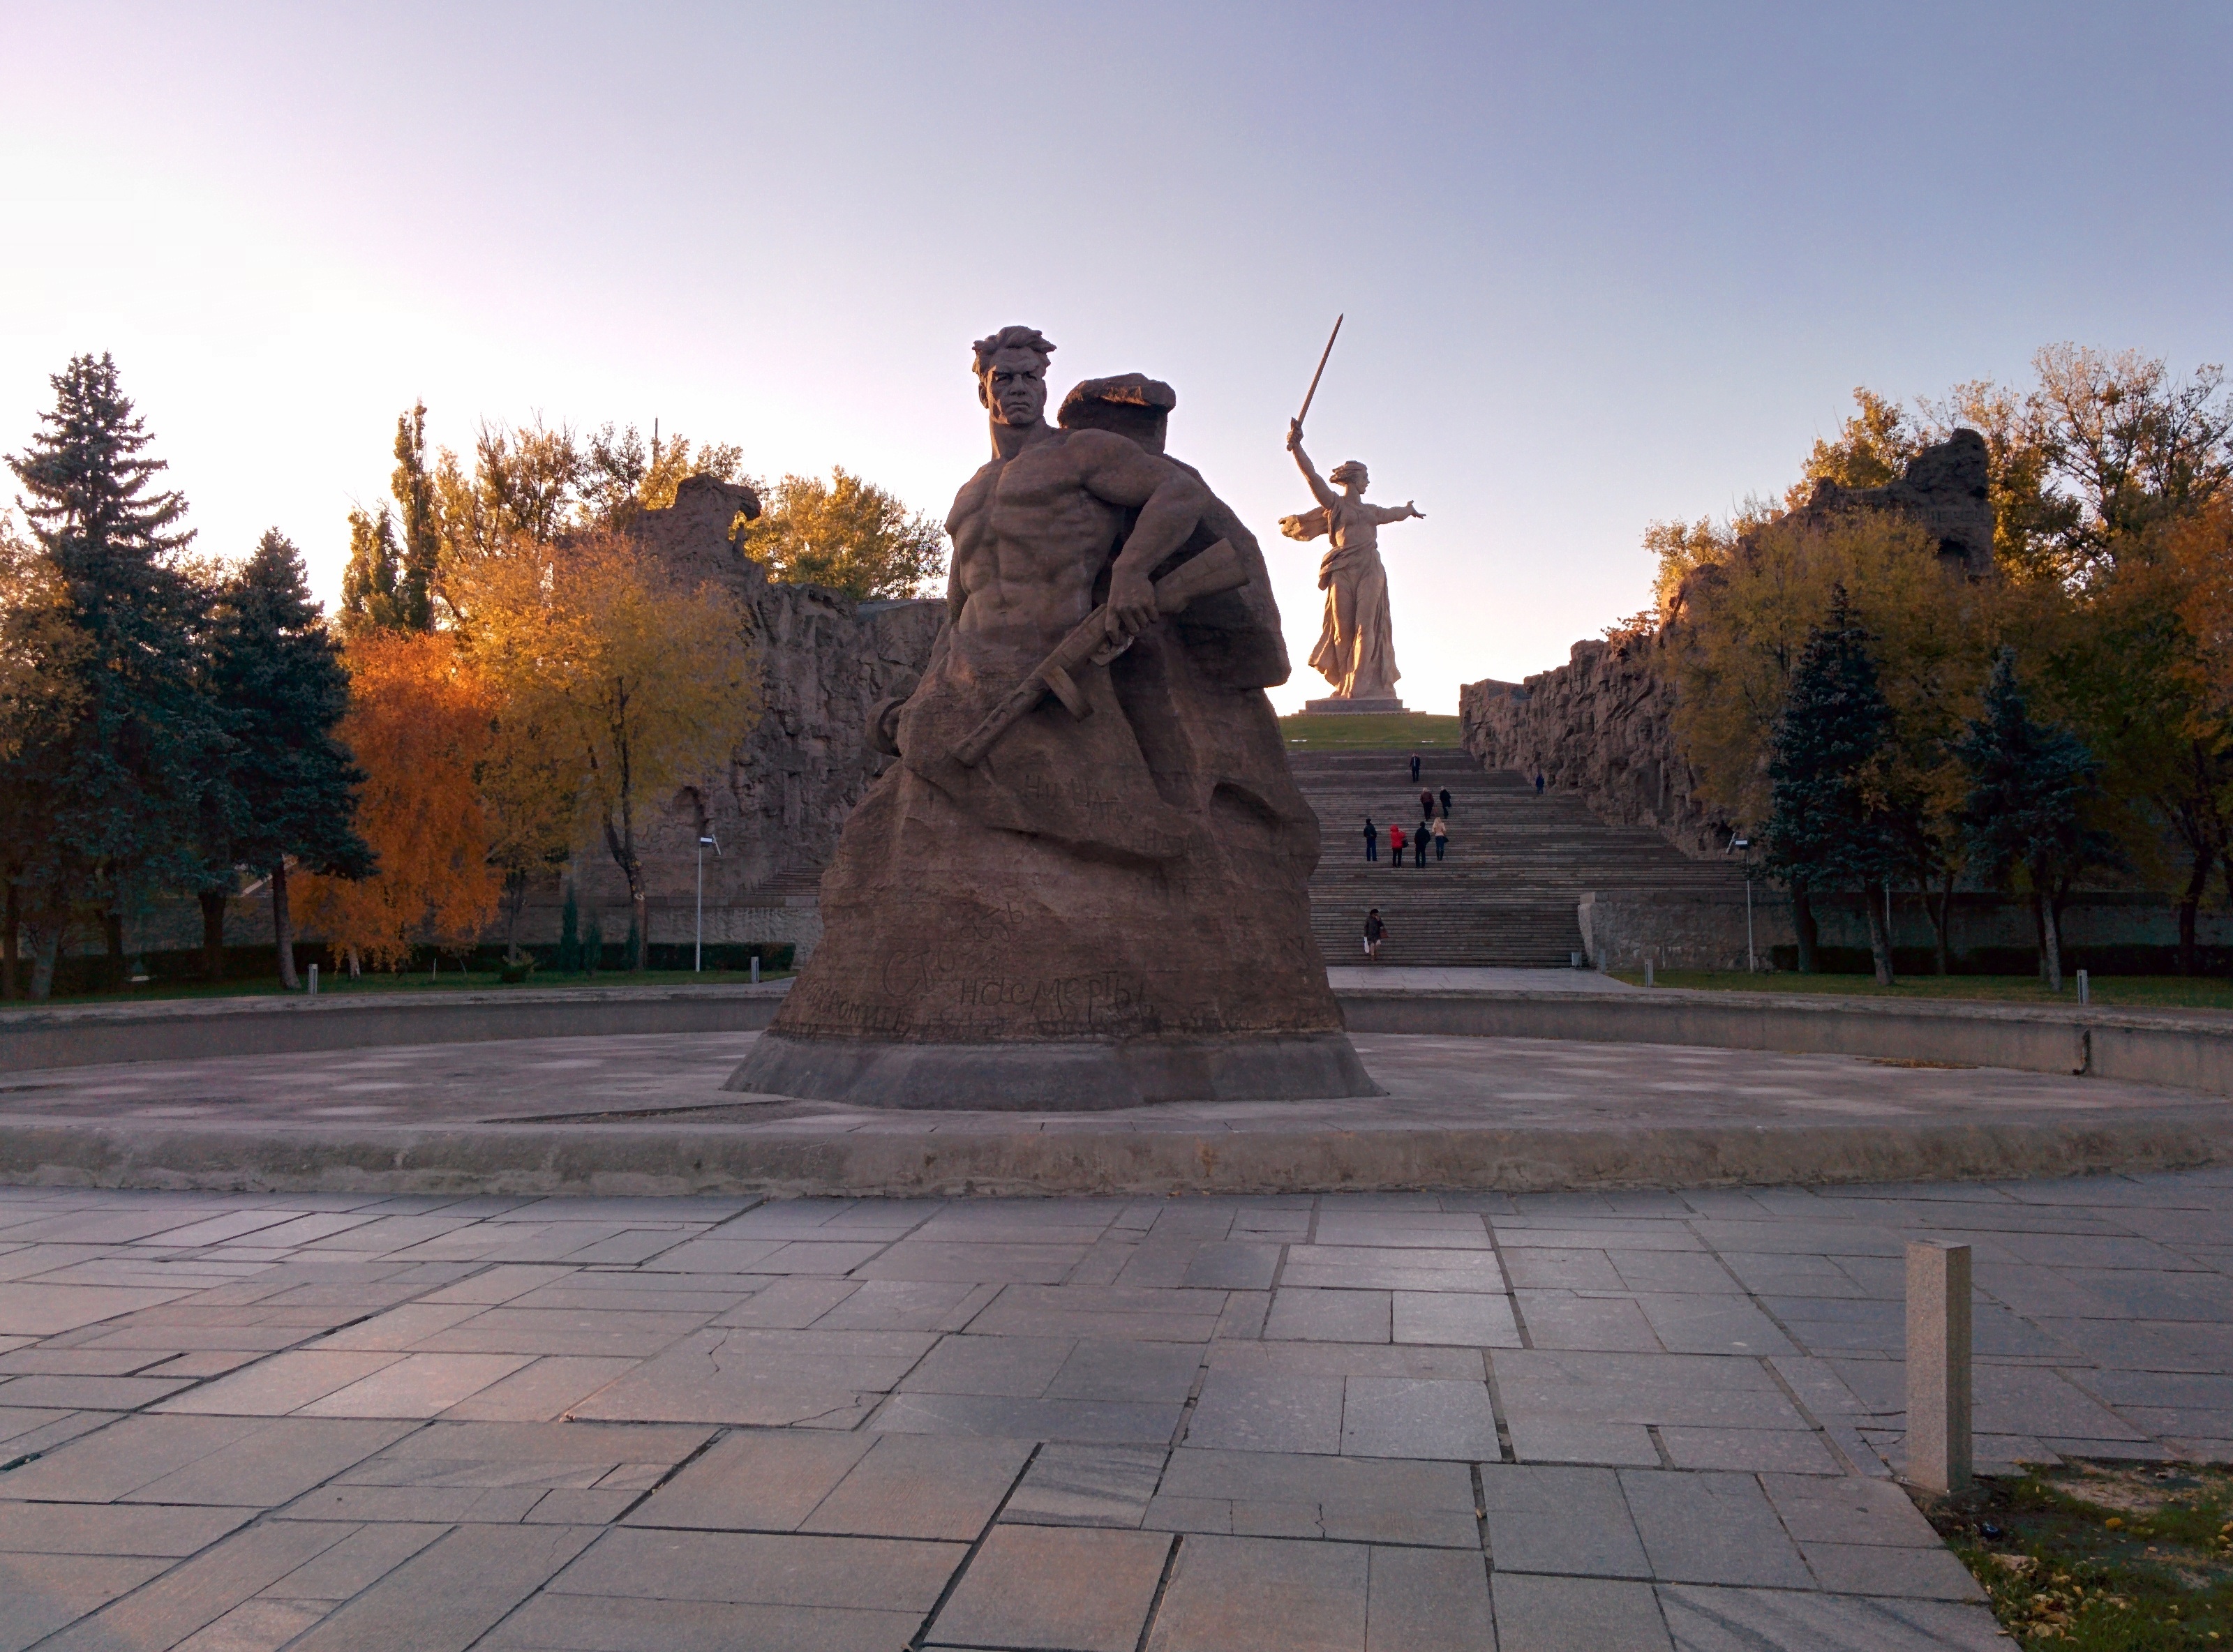
monument, statue, sculpture, memorial, art